Lost Cities and Vanished Civilizations

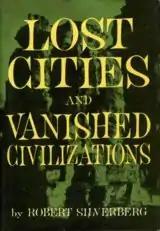
First edition

Lost Cities and Vanished Civilizations is a 1962 book by Robert Silverberg that deals with the then-current archaeology studies of six past civilizations. The book is divided into six chapters, and each deals with a particular civilization: Pompeii, Troy, Nicola, Babylon, Chichen Itza, and Angkor Wat. Silverberg also deals with the historical search for the past through the life works of archaeologists such as Heinrich Schliemann and Henry Rawlinson.